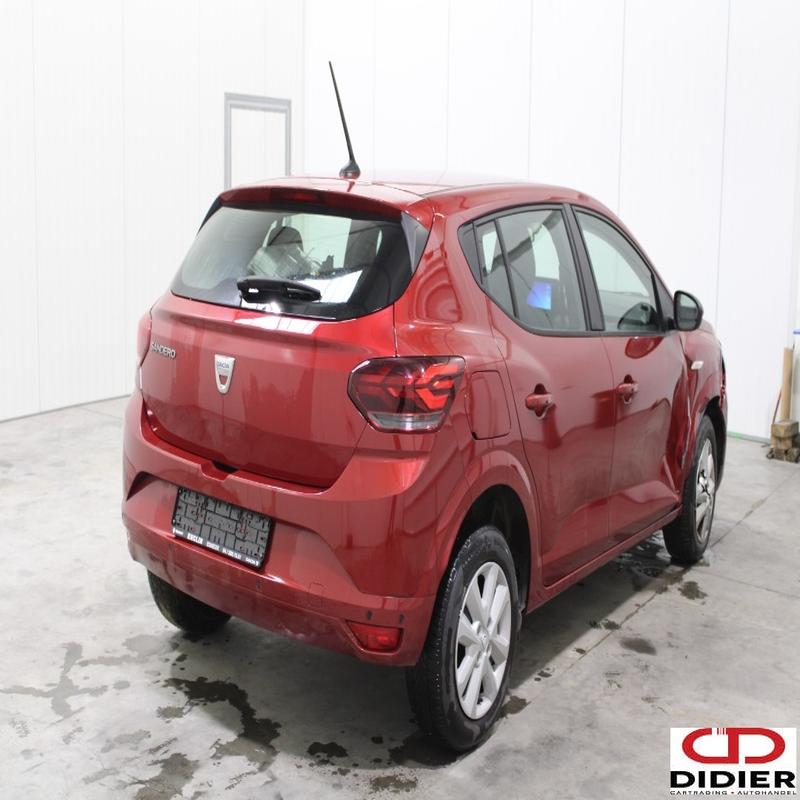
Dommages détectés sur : porte avant droite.
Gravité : mineur